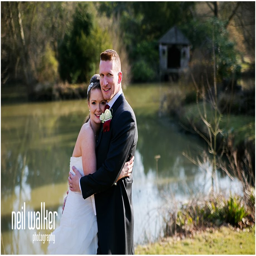
a bride & groom at their wedding